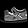
Label: Sandal